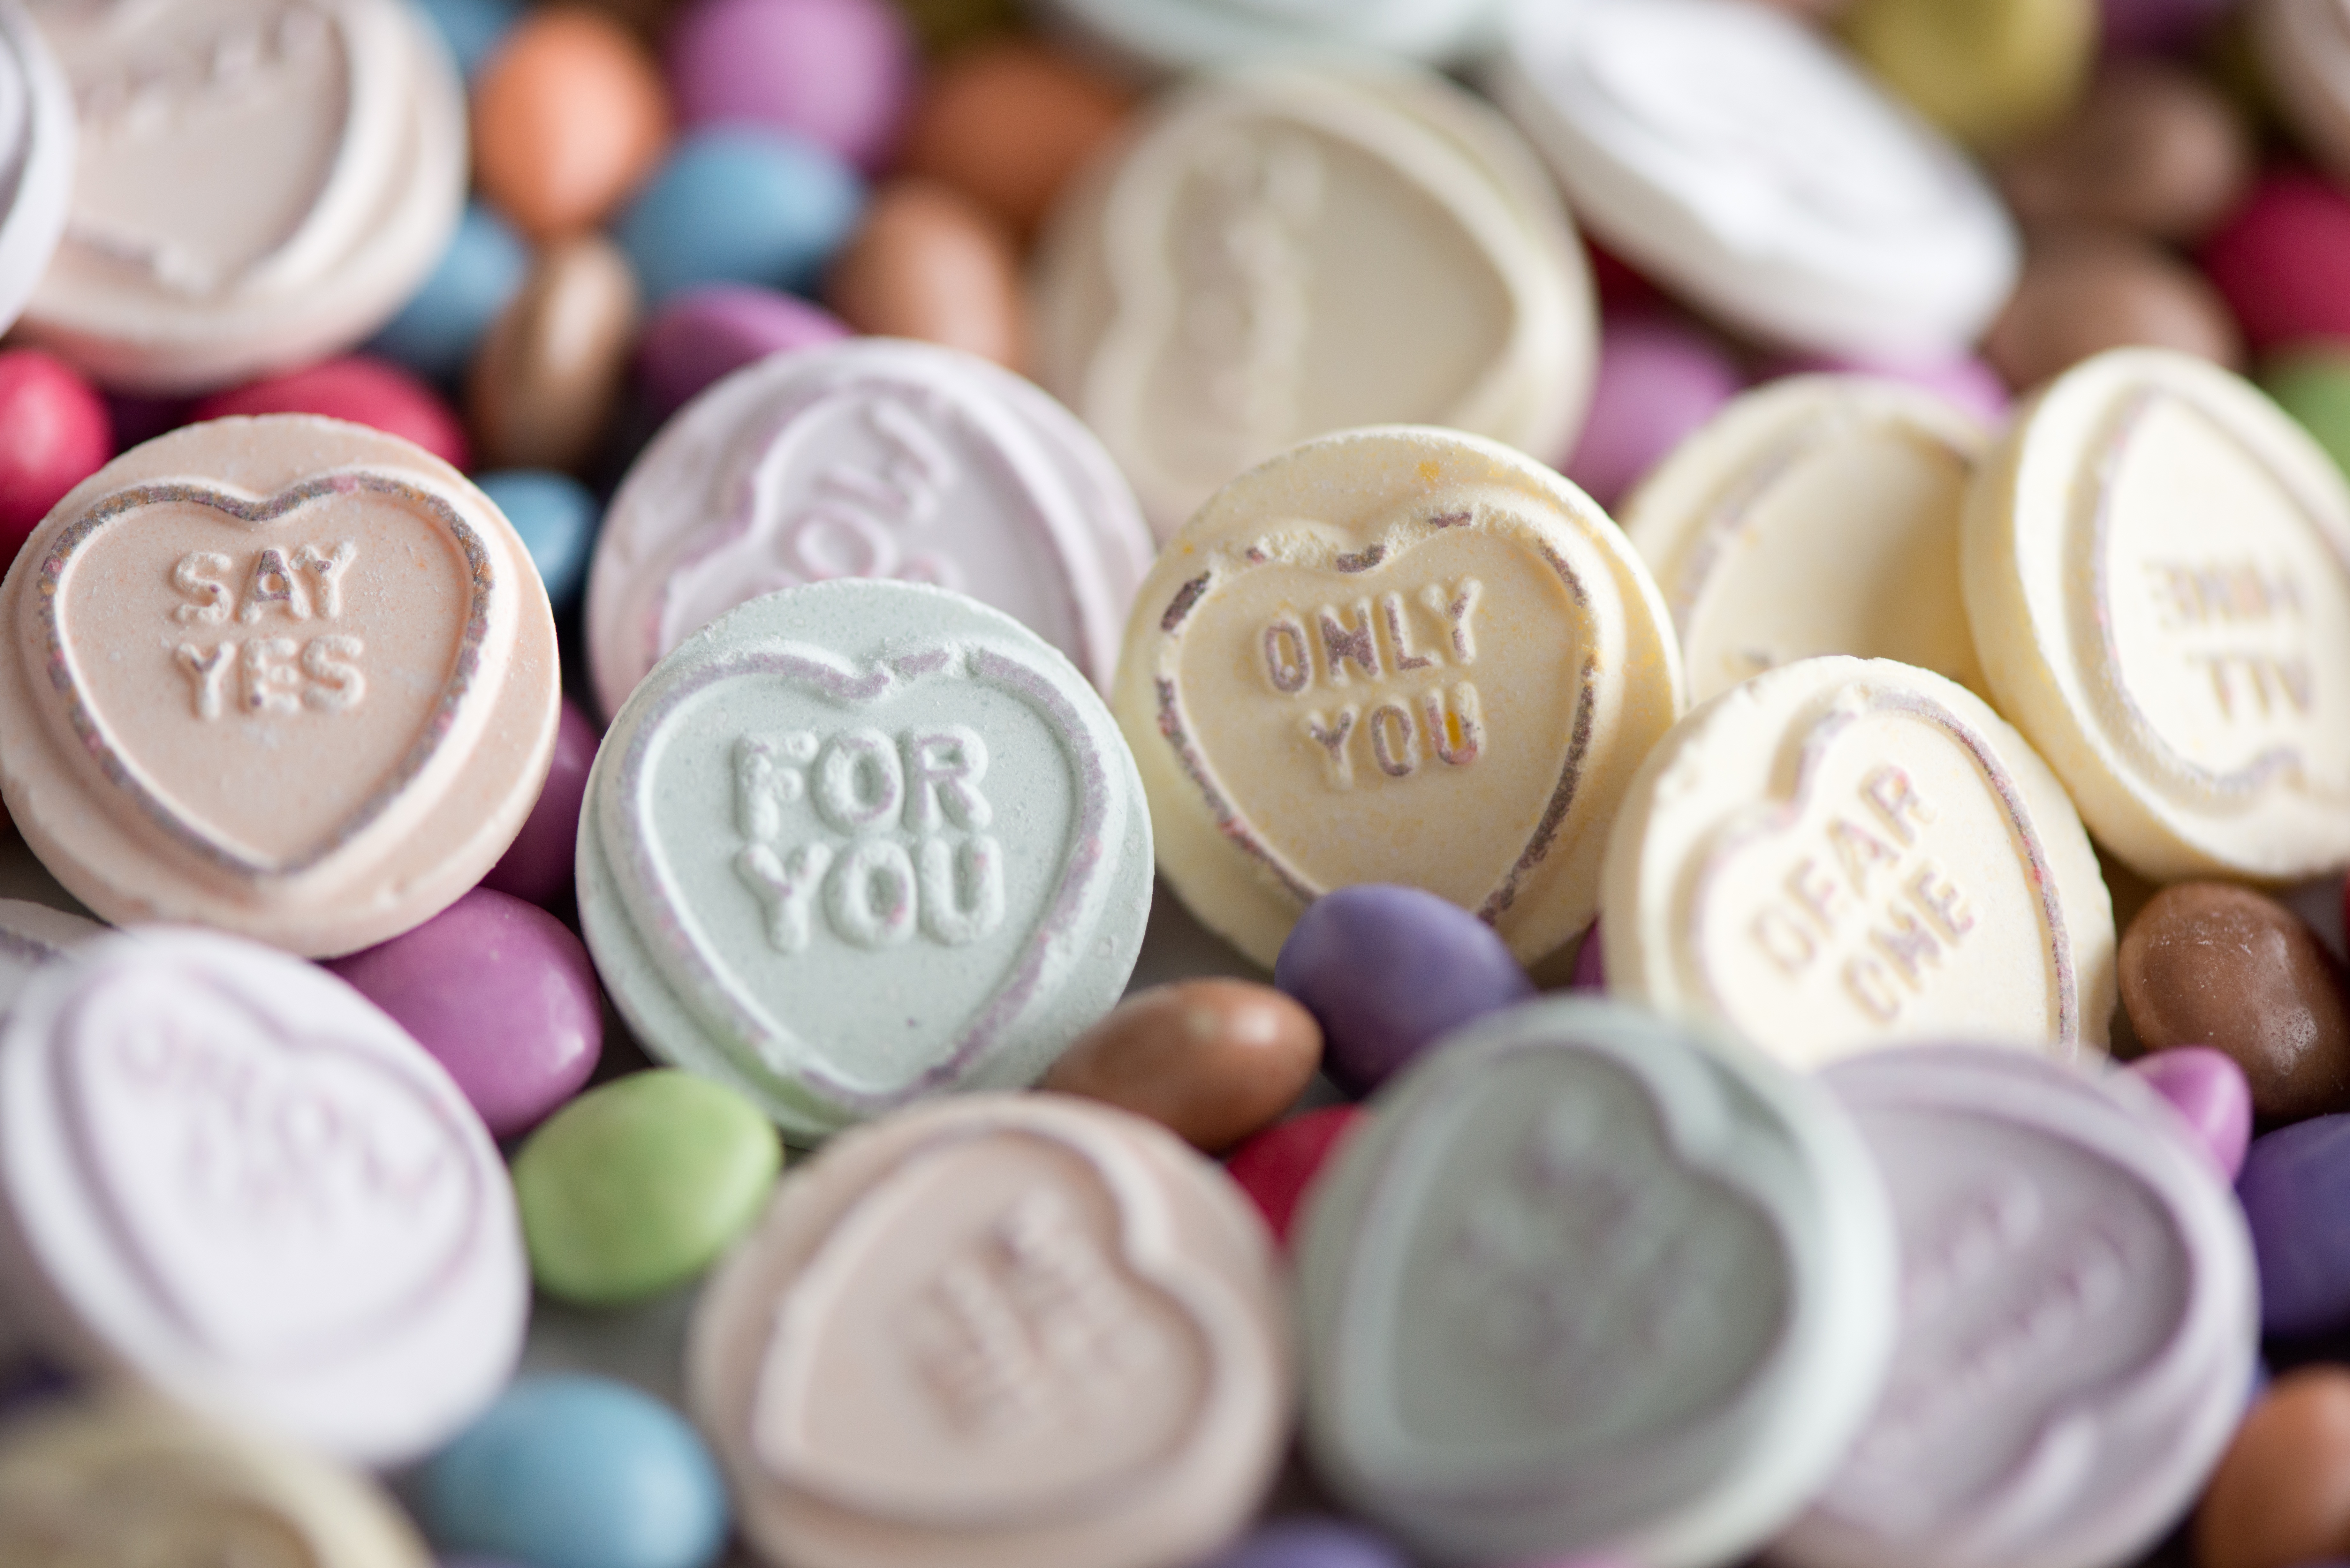
white, sweet, celebration, sign, love, heart, gift, decoration, pattern, food, symbol, color, romance, romantic, pink, baking, macaroon, dessert, wedding, cake, modern, life, card, human body, design, happy, icing, decorative, eye, day, organ, valentine, shape, birthday, greeting, sweetness, flavor, for you, invitation